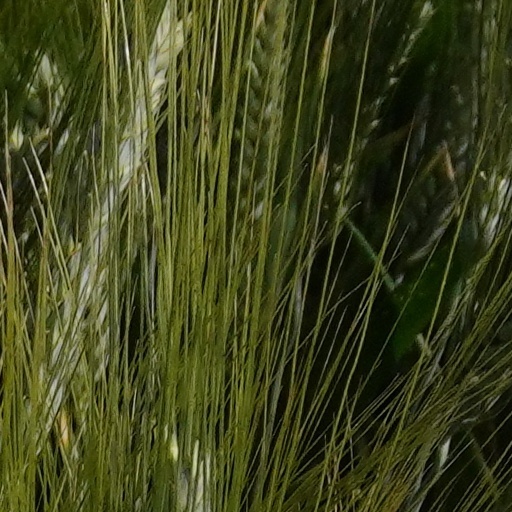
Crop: wheat